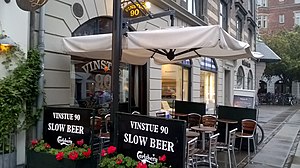
Vinstue 90
Indgangen til Vinstue 90.
Vinstue 90 eller ""90'eren"" på Frederiksberg, København."
Vinstue 90 er et dansk værtshus, beliggende på på Gammel Kongevej på Frederiksberg. Stedet blev indviet i 1916. Udsmykningen er fra 1920’erne og interiøret består blandt andet af gamle lædermøbler. Den har bibeholdt den gamle stil, og derfor er den indrettet uden jukebox og musikanlæg.